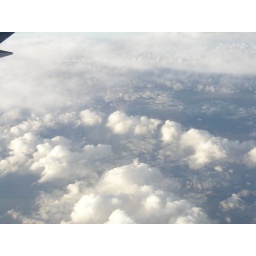
Shots through the plane window from 35,000' of interesting cloud formations. Flying from Newark to Houston in February